Airship

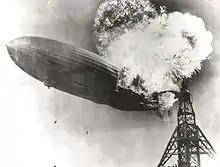
The "Hindenburg" catches fire, 6 May 1937

The U.S. Navy experimented with the use of airships as airborne aircraft carriers, developing an idea pioneered by the British. The USS "Los Angeles" was used for initial experiments, and the and , the world's largest at the time, were used to test the principle in naval operations. Each carried four F9C Sparrowhawk fighters in its hangar, and could carry a fifth on the trapeze. The idea had mixed results. By the time the Navy started to develop a sound doctrine for using the ZRS-type airships, the last of the two built, USS "Macon", had been wrecked. Meanwhile, the seaplane had become more capable, and was considered a better investment.